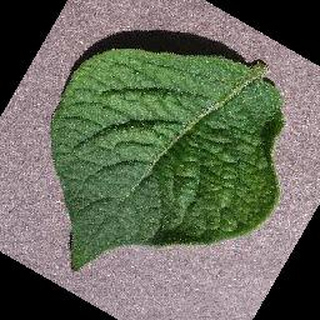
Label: healthy_potato